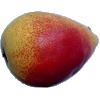
Label: Pear 2